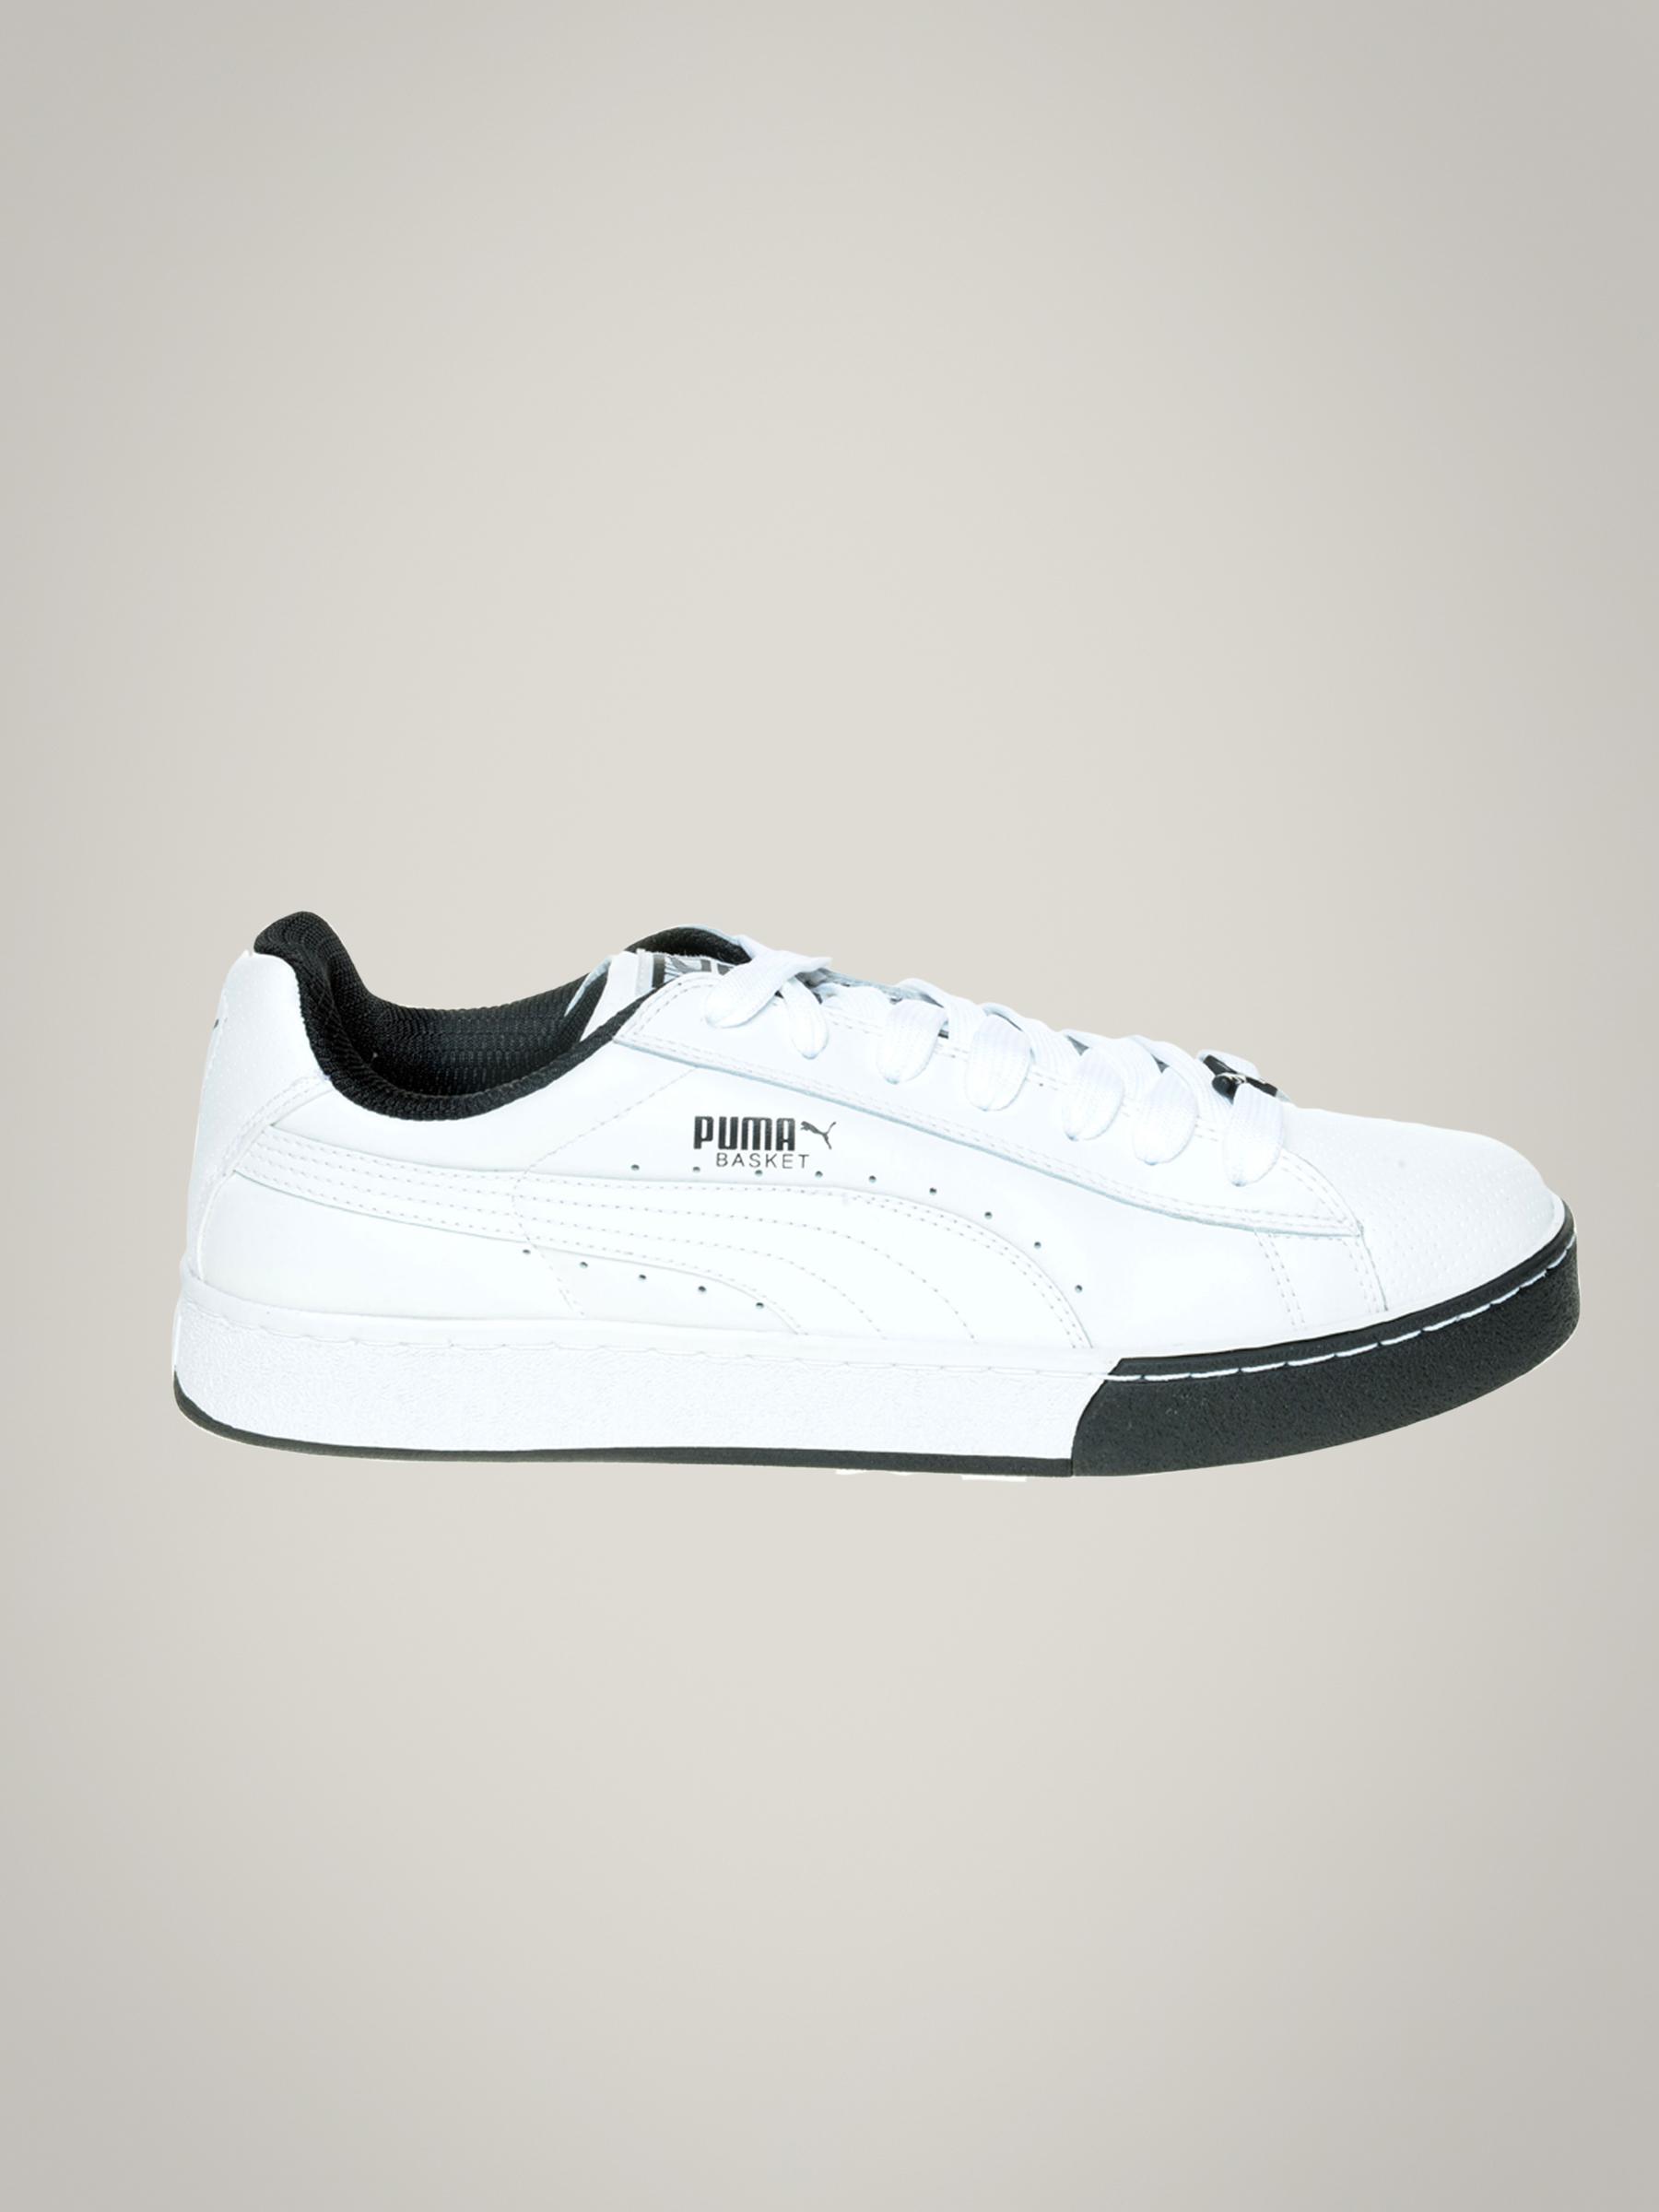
Puma Men's Basket Bump Sneaker
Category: Footwear / Shoes / Casual Shoes
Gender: Men
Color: White
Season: Fall 2010
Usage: Casual